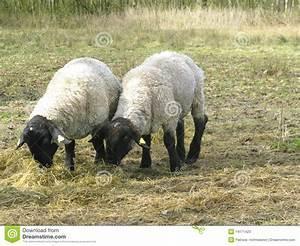
sheep